Question: Please indicate a possible affordance area of the drink_with_cup that can be used for drinking
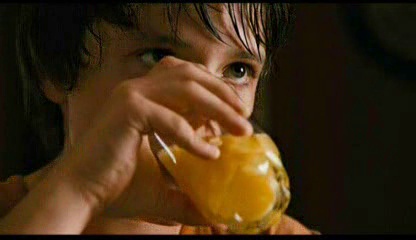
Answer: [147.5, 106, 290.5, 231]